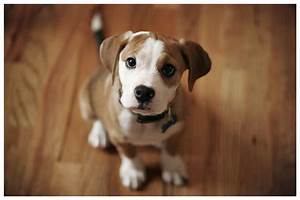
Label: cane